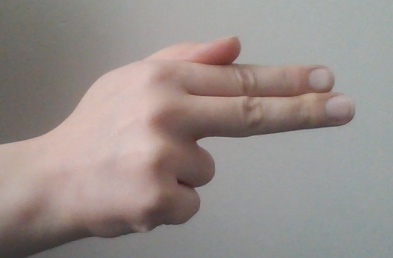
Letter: ghain